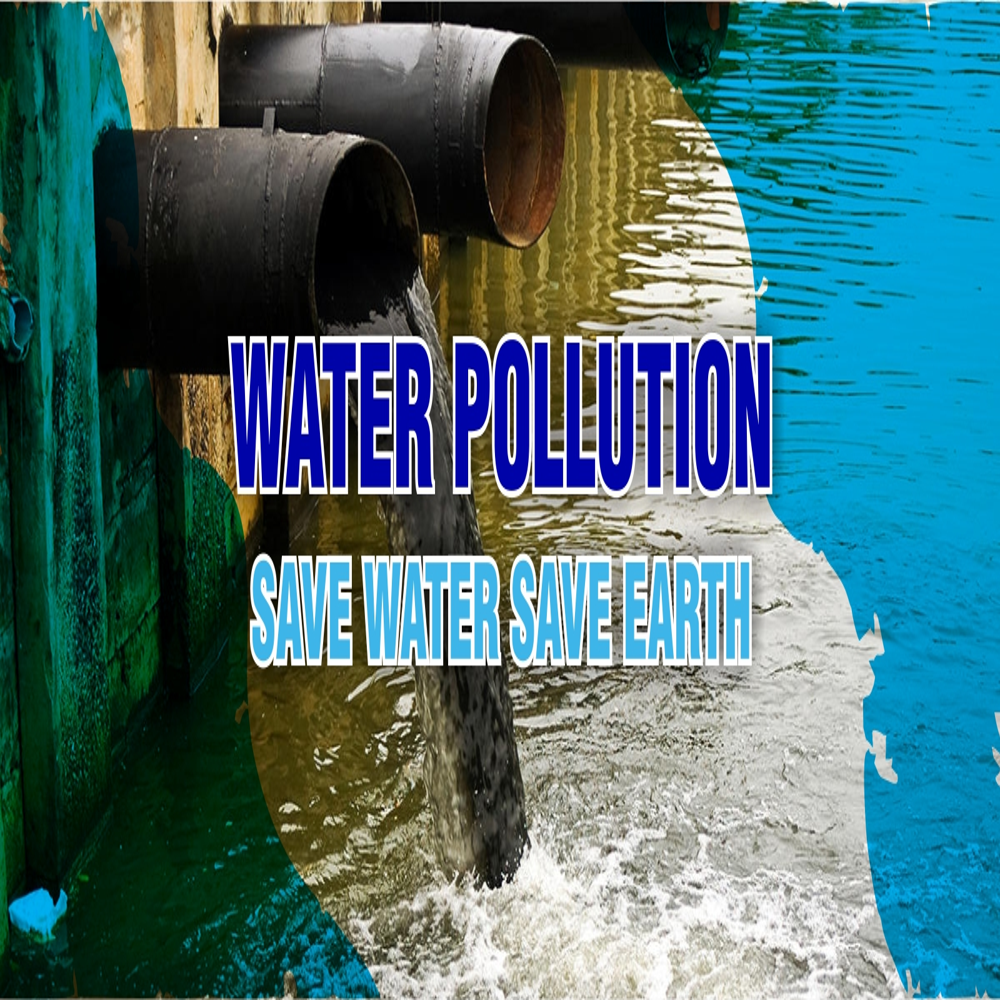
Body of water present: no
Land polluted: no
Water polluted: no
Pollution percentage: 0%